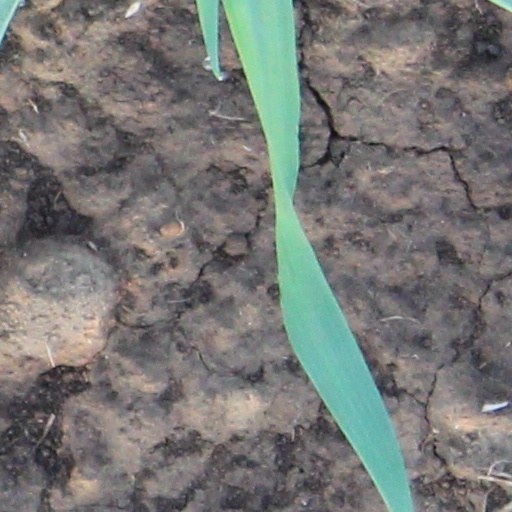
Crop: wheat